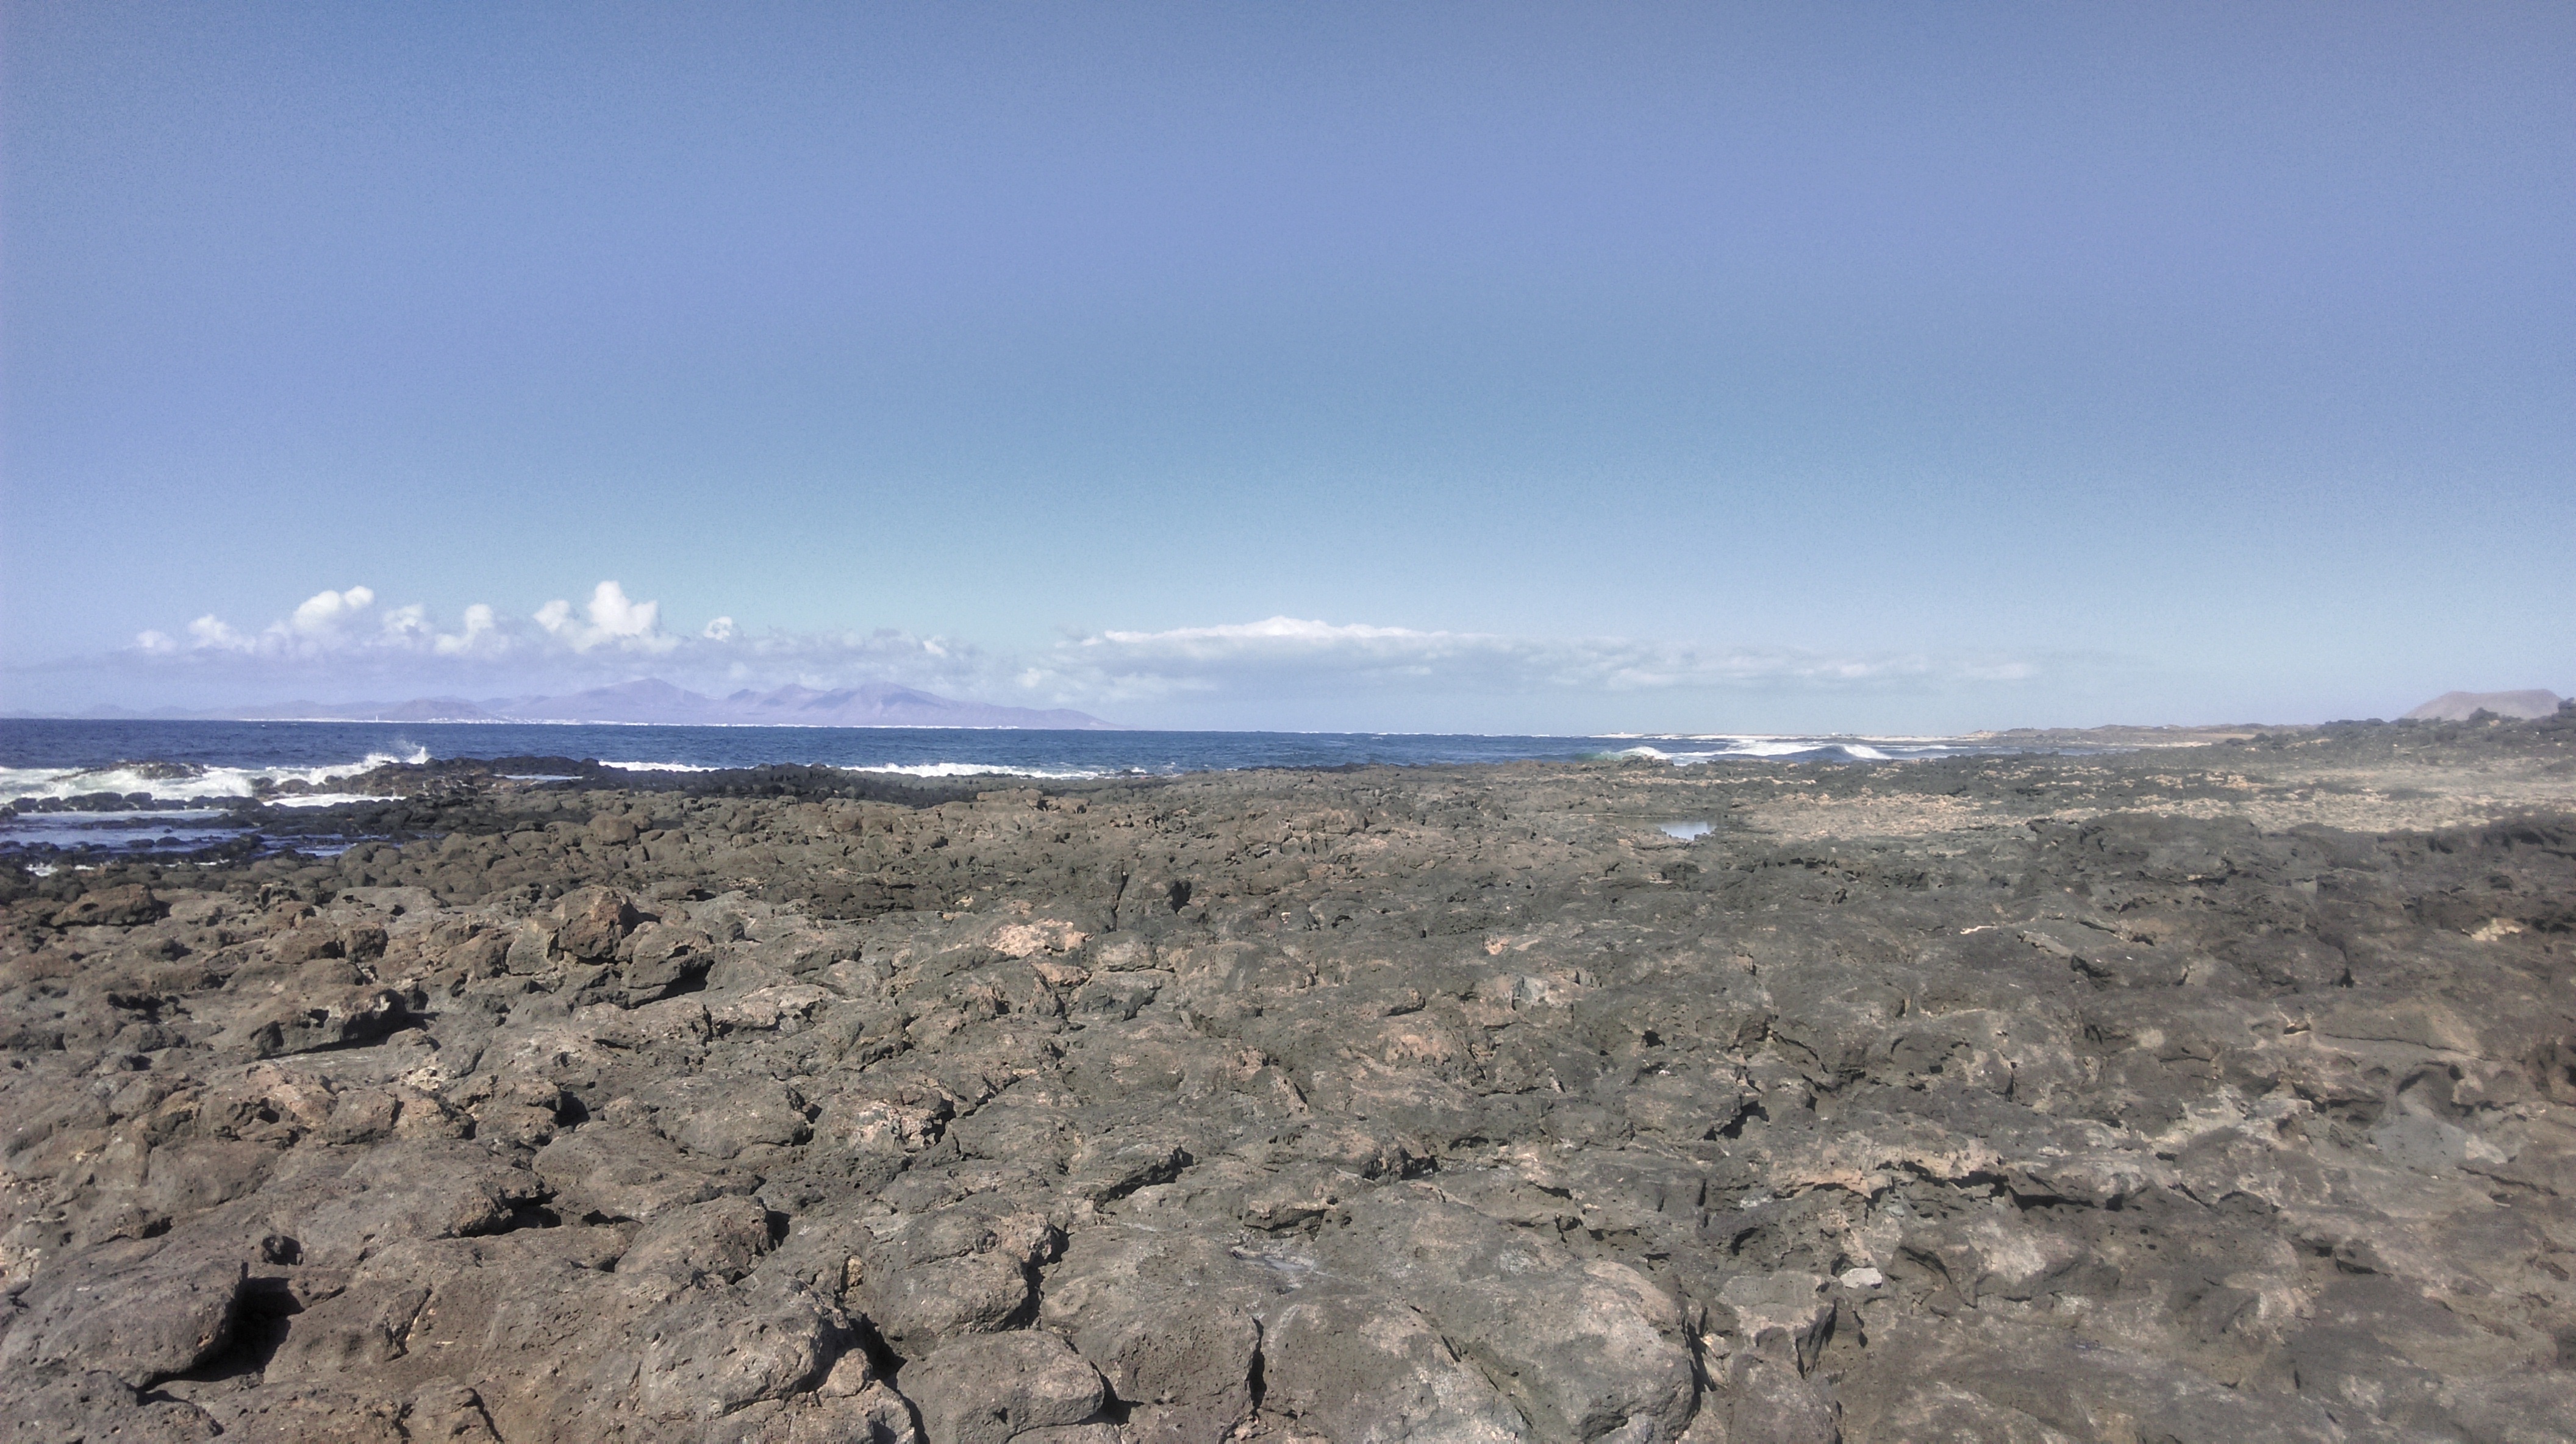
beach, landscape, sea, coast, ocean, horizon, panorama, wild, soil, terrain, rocks, spain, geology, mountains, badlands, plateau, ecosystem, cape, fuerteventura, canary islands, the waves, landform, uninhabited, natural environment, geographical feature, geological phenomenon